Lenin (1957 icebreaker)

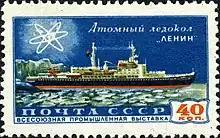
"Lenin" on a 1958 stamp

Lenin is a Soviet nuclear-powered icebreaker, the first nuclear-powered icebreaker in the world. Launched in 1957, it is both the world's first nuclear-powered surface ship and the first nuclear-powered civilian vessel. "Lenin" entered operation in 1959 and worked clearing sea routes for cargo ships along Russia's northern coast. From 1960 to 1965 the ship covered over during the Arctic navigation season, of which almost was through ice. Nuclear power proved to be an ideal technology for a vessel working in such a remote area as it removed the need for regular replenishment of fuel. On 10 April 1974 the vessel was awarded the Order of Lenin. It was officially decommissioned in 1989. It was subsequently converted to a museum ship and is now permanently based at Murmansk.